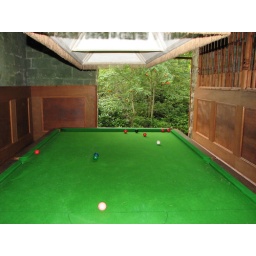
A full size snooker table was installed in one of Cragside's boat houses as part of an art exhibition in 2006.